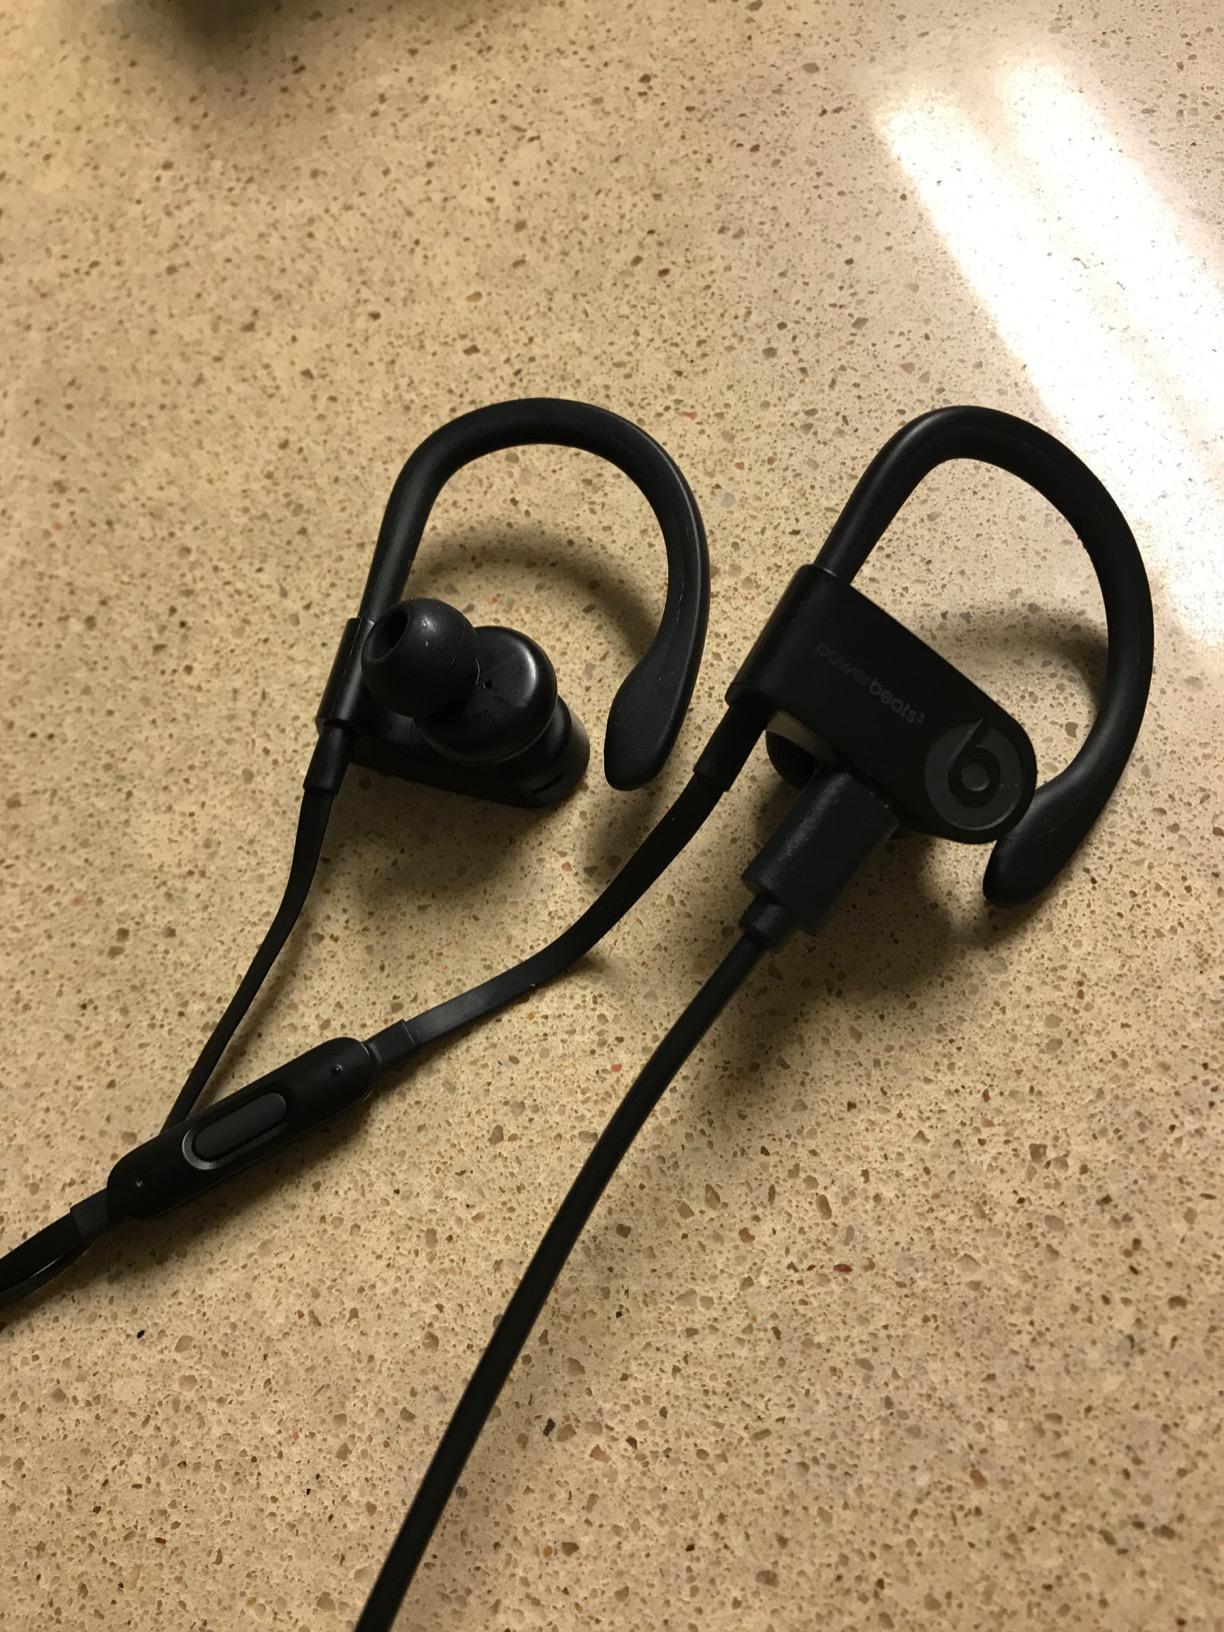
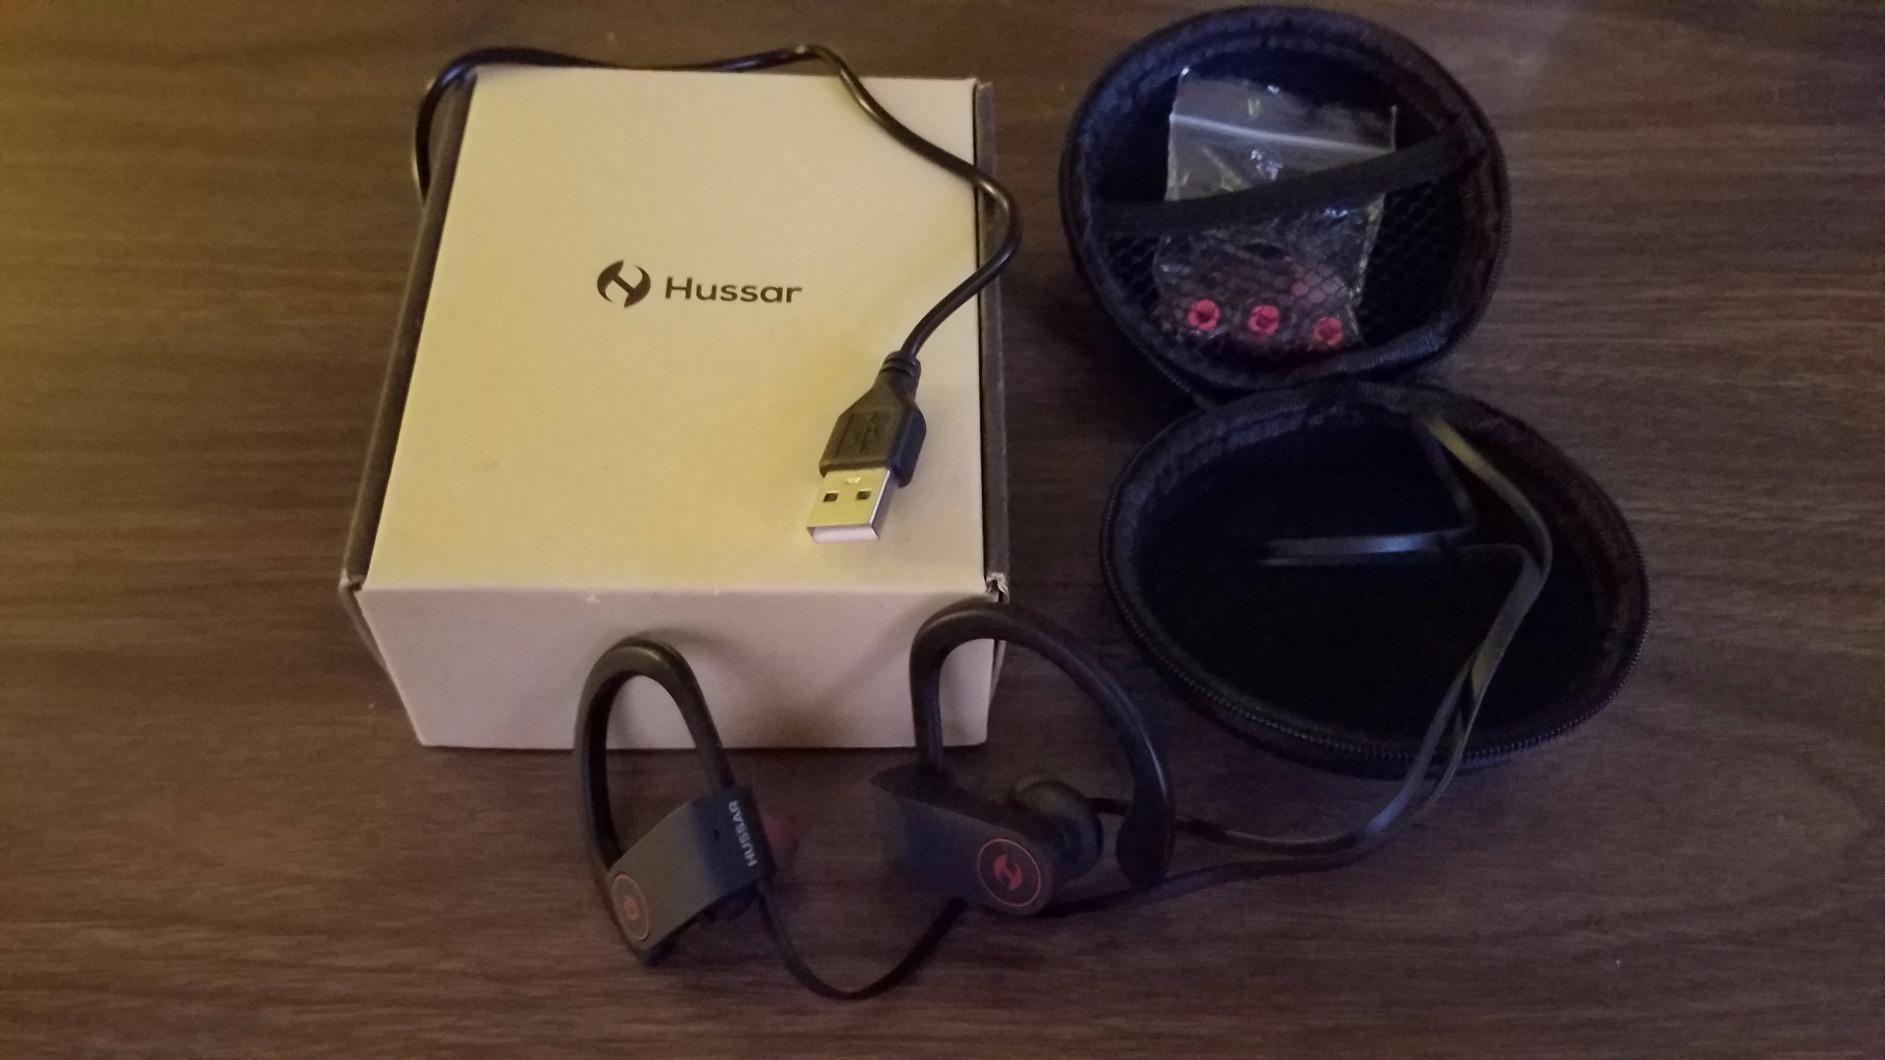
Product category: headphones
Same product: no